Bartlett Mangum House

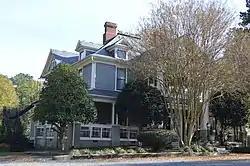
Front and northern side

Bartlett Mangum House, also known as Clair's Cafe, is a historic home located at Durham, Durham County, North Carolina. It was built in 1908, and is a -story, Classical Revival style frame dwelling. It consists of the main block, three bays wide and two bays deep, with projecting polygonal side bays and a one-story rear ell. It features a high hipped roof, projecting gabled dormers and tall chimneys, and a two-tier portico carried by massive stuccoed Doric order columns. After ceasing residential usage in the 1960s, the building has housed a church, a retail clothes store, and restaurant.